William Morley (1606–1658)

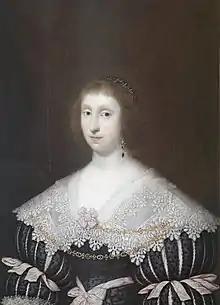
William Morley married Mary Heath (pictured)

Sir William Morley, JP (1606 – 1658) was an English politician who sat in the House of Commons at various times between 1626 and 1642. He supported the Royalist cause in the English Civil War.